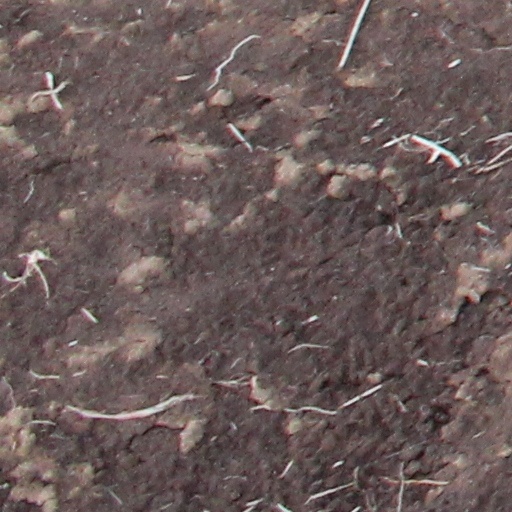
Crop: wheat